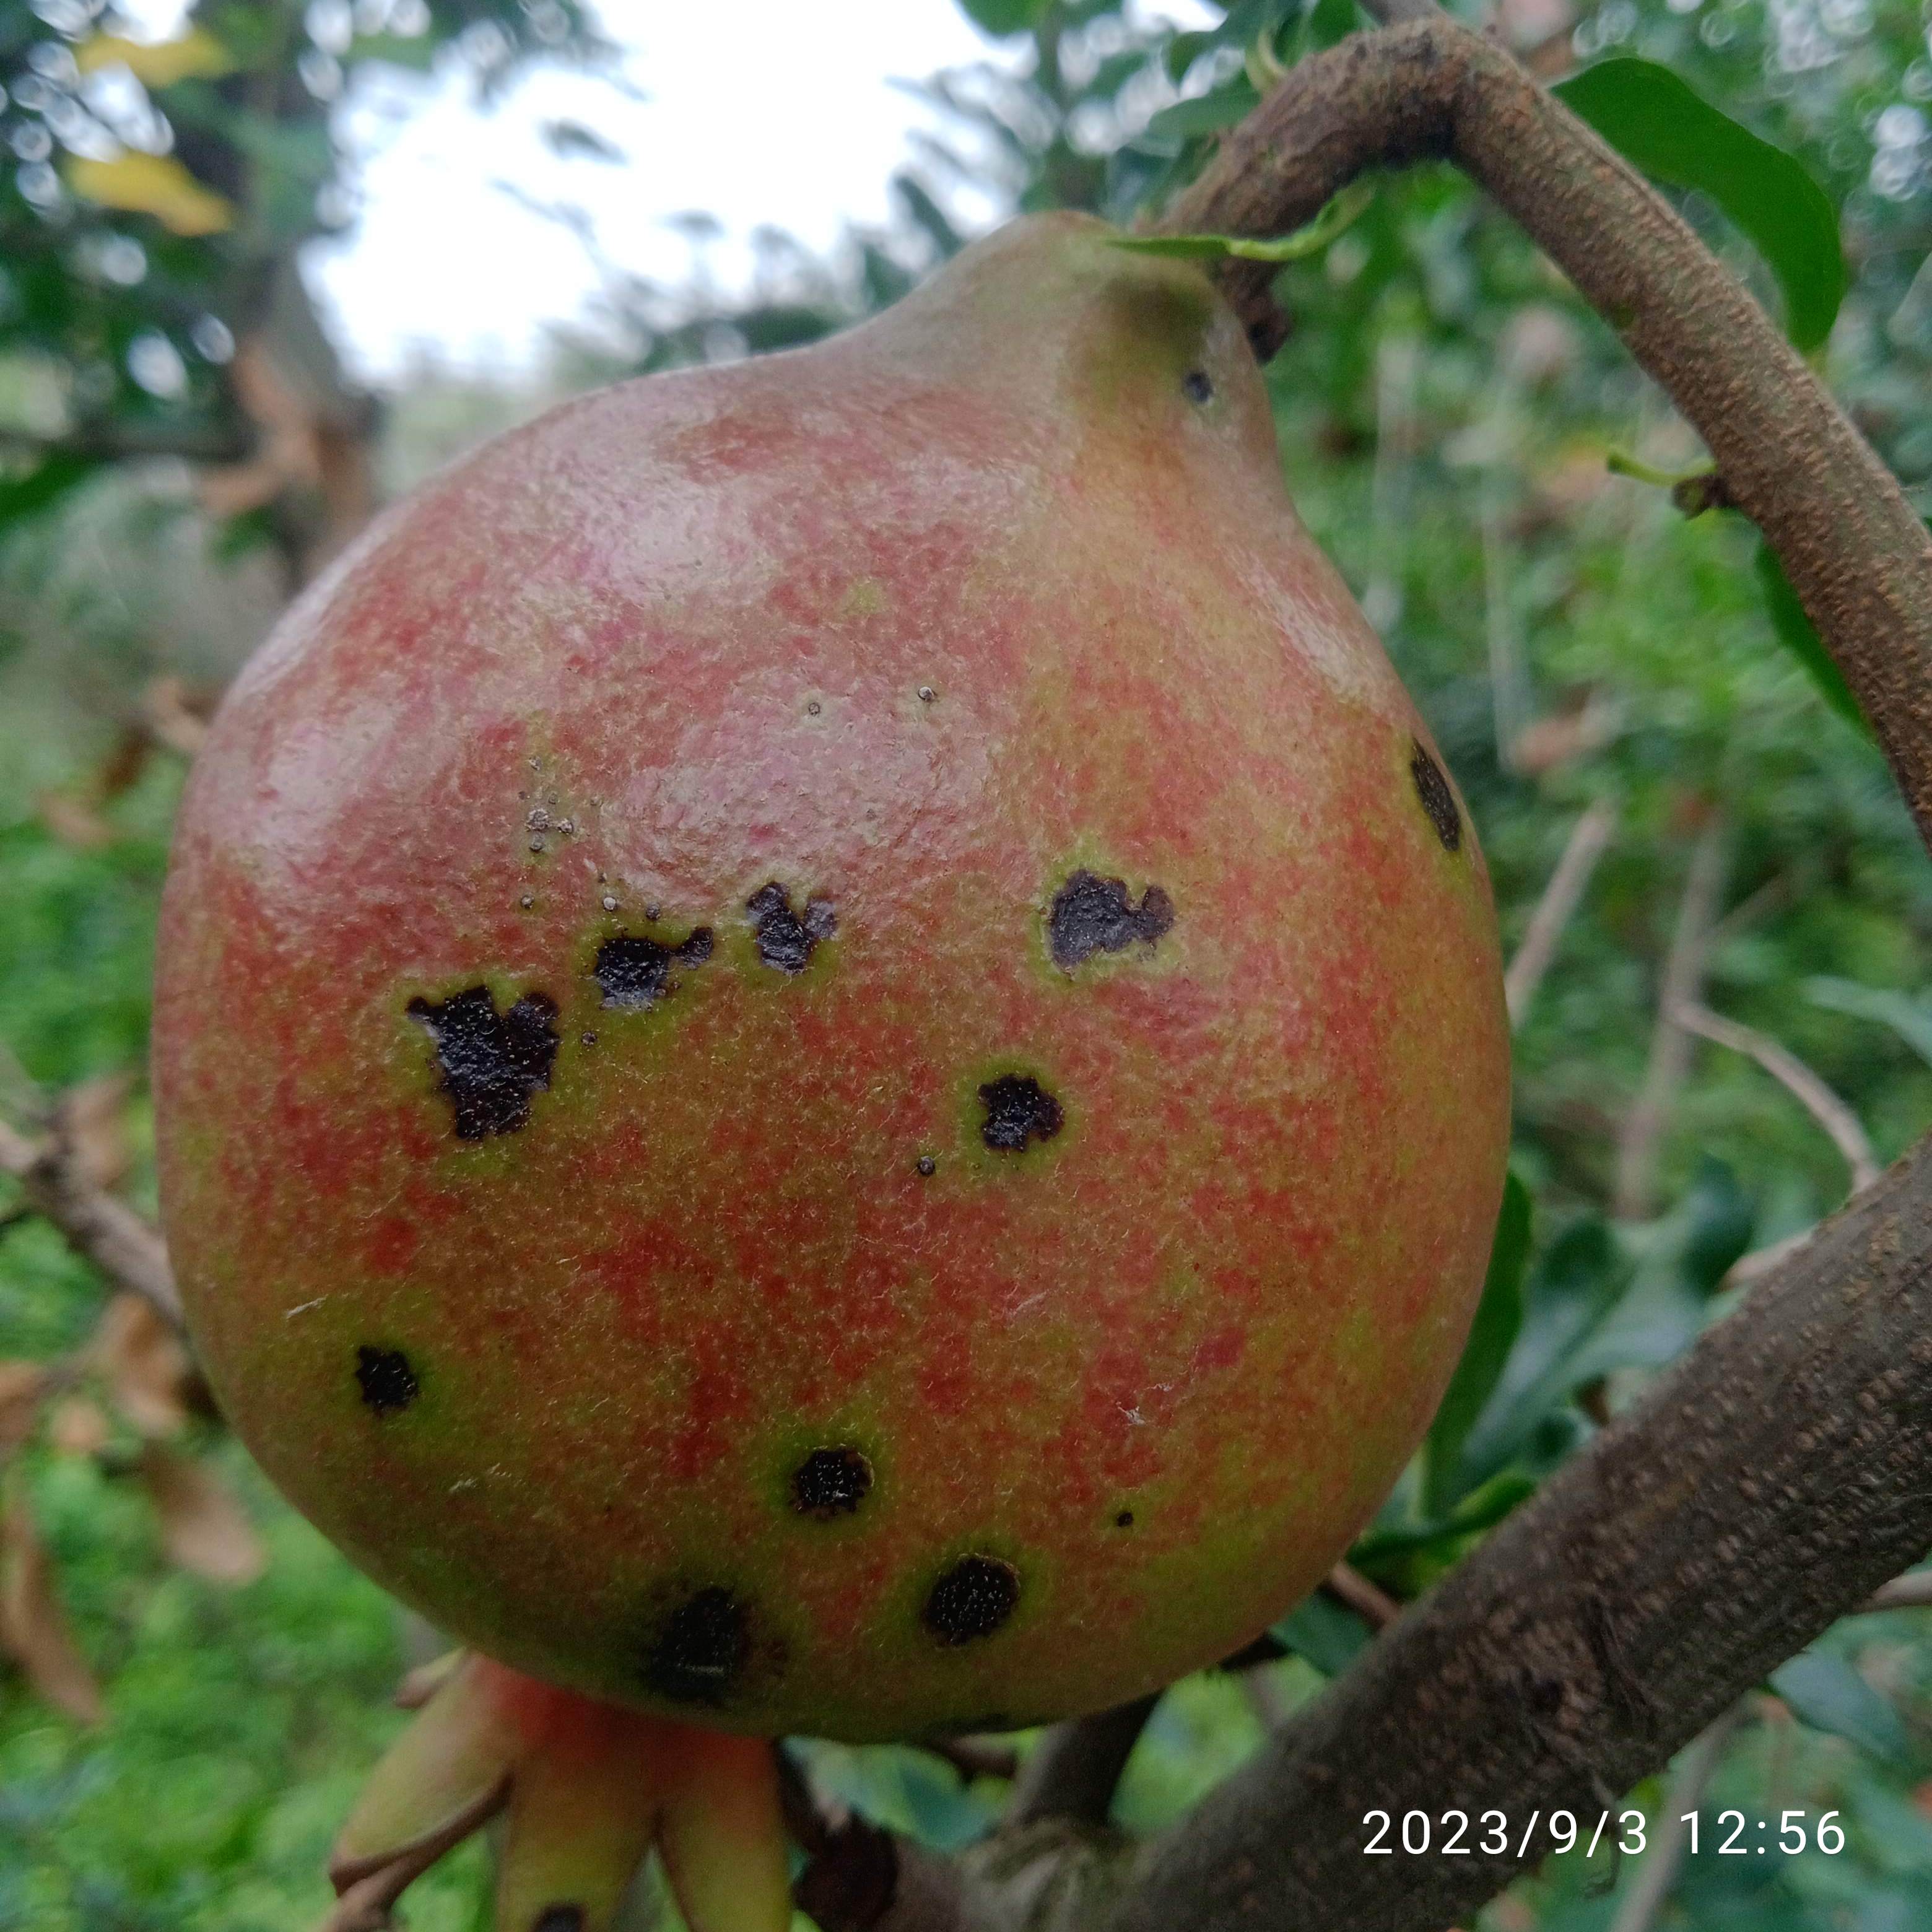
Label: Anthracnose